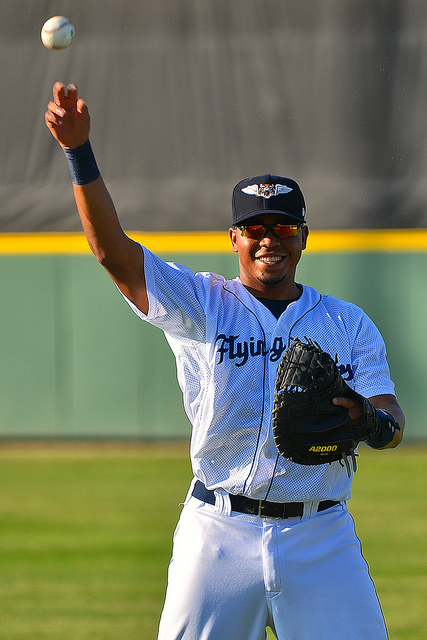
người đàn ông áo trắng đang đeo găng bóng chày đứng trên sân